Jan van Noordt

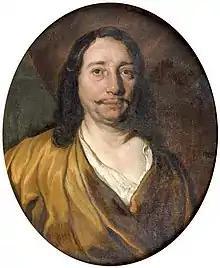
Jan van Noordt, Self-Portrait, c. 1670. Oil on canvas, 61.2 × 51.7 cm. Amsterdam, private collection.

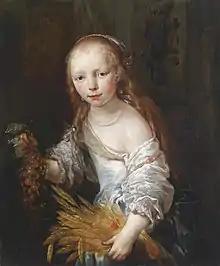
Portrait of a young girl as Ceres, MNHA Luxembourg

Jan van Noordt (1623/24, Schagen – after 1676, Amsterdam?), was a Dutch Golden Age painter.